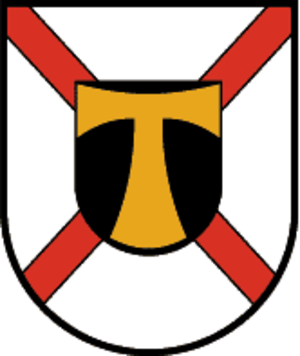
La frontière entre l'Autriche et l'Italie est la frontière internationale séparant l'Autriche et l'Italie, dans les Alpes carniques.
Prägraten am Großvenediger est une commune autrichienne du district de Lienz dans le Tyrol.